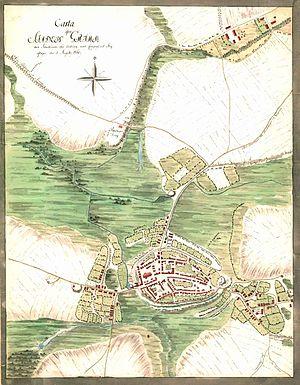
Grimmen est une ville allemande de l'arrondissement de Poméranie-Occidentale-Rügen, dans le Mecklembourg-Poméranie-Occidentale. Sa population était de 9 572 habitants au 31 décembre 2018.